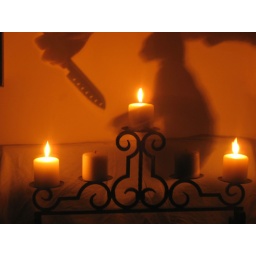
My cat and my kitchen knife. (two seperate photos edited together in photoshop)